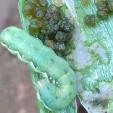
Crop: Onion
Condition: caterpillar-p